Isabel Despenser, Countess of Warwick

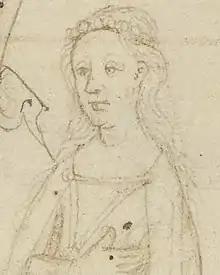
Drawing of Isabel from the Beauchamp Pageant, c. 1483–1494

Isabel le Despenser, Countess of Worcester and Warwick, LG (26 July 1400 – 27 December 1439) was the posthumous daughter and eventually the sole heiress of Thomas le Despenser, 1st Earl of Gloucester by his wife, Constance of York, daughter of Edmund of Langley (son of King Edward III of England). She was born six months after her father had been beheaded for plotting against King Henry IV of England (1399–1413).